Robert Gallery

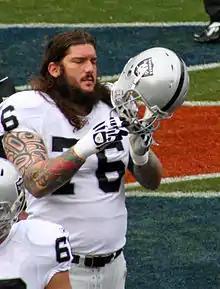
Gallery with the Oakland Raiders in 2010

Robert J. Gallery (born July 26, 1980) is an American former professional football player who was an offensive guard for eight seasons in the National Football League (NFL). He played college football for the University of Iowa and received unanimous All-American recognition. He was selected with the second overall pick by the Oakland Raiders in the 2004 NFL draft. He also played for the Seattle Seahawks.